Jovita Idar

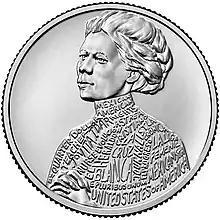
In 2023 Idar was included in the American Women quarters series

In 2018, Gabriela González published her book "Redeeming La Raza: Transborder Modernity, Race, Respectability, and Rights", which was based on her PhD dissertation in which she provided the historical, political, and socio-economic dimensions of la raza during Jovita Idar's lifetime, including an in-depth description of the role Idar's family played over several generations.